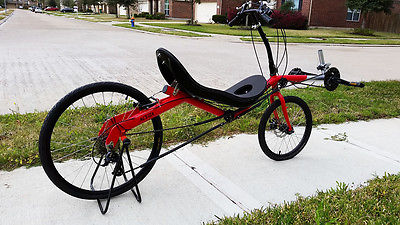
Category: bicycle